CCGS Terry Fox

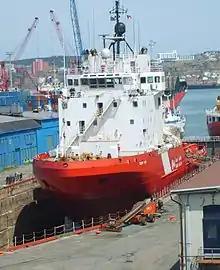
CCGS "Terry Fox" docked at NewDock Shipyard in St. John's in 2008.

During her maiden voyage to the Arctic, "Terry Fox" was called in to assist the National Oceanic and Atmospheric Administration (NOAA) oceanographic survey ship "Surveyor" that had become beset in thick ice west of Point Franklin off Alaska. By the time the icebreaker arrived and freed the ship, "Surveyor" had been drifting with the ice pack for eight days.